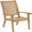
Label: chair